Children of the Corn: Revelation

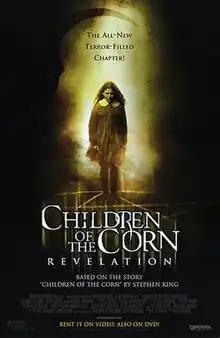
Promotional release poster

Children of the Corn: Revelation is a 2001 American slasher horror film directed by Guy Magar. It is the seventh installment of the "Children of the Corn" film series. The plot follows a woman who travels to Omaha, Nebraska in search of her grandmother, and finds her apartment building to be overrun with mysterious children who seem to be emerging from the adjacent corn field. The film stars Claudette Mink, Kyle Cassie and Michael Ironside.